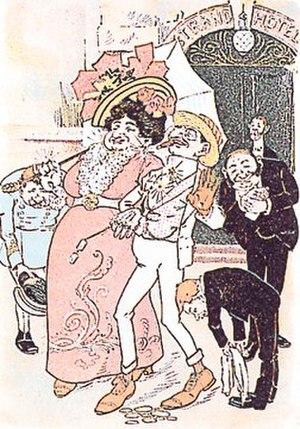
David Golder est un roman d'Irène Némirovsky paru en 1929 et dont le succès l'a révélée comme écrivaine.